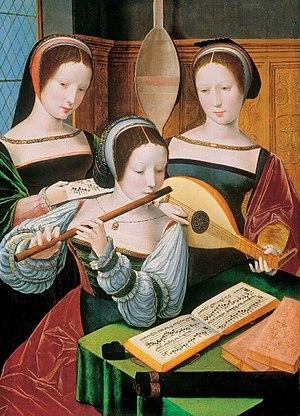
Les Primitifs flamands à Bruges est une exposition d'art consacrée aux peintures des primitifs flamands qui s'est tenue du 15 juin 1902 au 5 octobre 1902 au Palais du gouvernement provincial à Bruges.